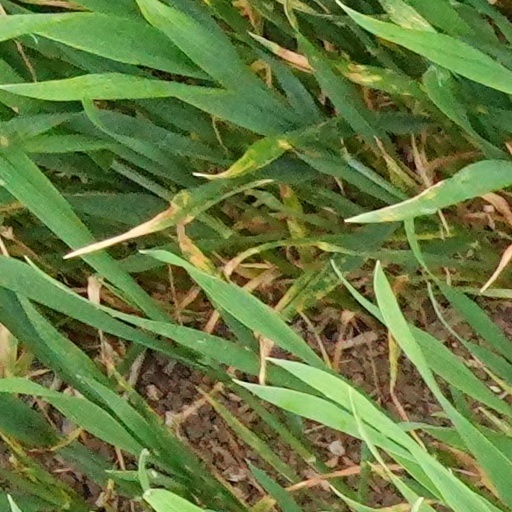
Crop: wheat